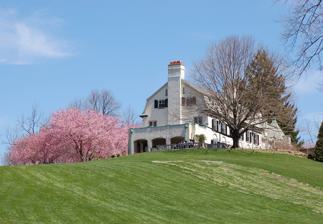
Building: Chanticleer Garden
Country: United States of America
Year built: 1912
Public garden and historic house in Pennsylvania, United States United States historic place Chanticleer U.S. National Register of Historic Places Chanticleer, the main house, April 2007 Location 786 Church Road in Wayne , Pennsylvania Coordinates 40°1′49.8″N 75°23′11.6″W / 40.030500°N 75.386556°W / 40.030500; -75.386556 Area 48 acres (19 ha) Built 1912 Architect Zantzinger, Borie and Medary Architectural style Colonial Revival, Colonial, Pastoral NRHP reference No. 84003350 Added to NRHP July 24, 1984 Chanticleer Garden is a 48-acre botanical garden built on the grounds of the Rosengarten estate at 786 Church Road in Wayne, Pennsylvania . Located on Philadelphia's historic Main Line , Chanticleer retains a domestic scale and welcomes visitors for relaxation, walking, and picnics. The grounds became open to the public in 1993. Visitors are welcome to tour the estate seasonally, from April through October. The house and grounds were added to the National Register of Historic Places in 1984. History The estate was built in 1912 as a summer cottage for Christine Penrose and Adolph G. Rosengarten Sr., the latter of whom was the head of Rosengarten & Sons , a Philadelphia pharmaceutical manufacturer that his family had founded in 1822 to produce quinine . The company merged with Merck & Co in 1927. Upon inheriting the estate in 1946, their son, Adolph G. Rosengarten Jr. established a foundation to ensure that Chanticleer would be developed as a public garden. "Chanticleer" means rooster in French . The entrance gate is crested with a carved-stone rooster; other references to roosters can be found throughout the estate. Rosengarten Jr. hired Christopher Woods, a native of Britain, to develop the garden. After Rosengarten Jr.'s death in 1990, Woods became the founding Executive Director and began a radical revision of the garden. He tore down Mr. Rosengarten's stone house to create what is now known as " The Ruin ". Today, Chanticleer consists of a collection of open lawns and large trees. Different sections of the botanical gardens include: Chanticleer House , the Main House, connecting to the entrance and Teacup Garden, which includes an open-air porch, providing a popular spot for visitors to sit and relax Asian Woods , planting for which began in 1995, after being cleared the previous year, and now hosting a variety of species native to Korea, Japan, and China, but in the style of an American woodland garden Pond Garden , a large man-made circular pond constructed in the early 1970s, acting as a mirror for the trees that surround it Teacup Garden , a small garden serving as the entrance courtyard to the property Minder Woods , a heavily vegetated area with towering red oaks and dark green pines, firs, false cypresses, and hemlocks, accessible via meandering stone paths Tennis Court Garden , the estate's old tennis court, transformed into a garden "The Ruin" Garden , the Minder House, built in 1925 and razed in 1999 to offer a series of spaces, pools, and fountains Gravel Garden , small garden spaces, connected by a series of steps, and home to a variety of species of plants that are rare to the area and climate Cutting Garden , a traditional cottage garden with a series of arches, fashioned from rebar and driftwood , for clematis and annual vines Vegetable garden , where rustic benches help frame a simple traditional American vegetable garden Bell's Run , with adjacent woods giving way to undulating lawns, a stream, and a functional 1940s waterwheel Bell's Woodland , a naturalistic garden devoted to plants indigenous to the eastern U.S. Bulb Meadow , on a hillside, highlighted by Spanish bluebells and fragile daffodils The grounds Asian Woods Ruin and Gravel Garden Plants on the Croquet Lawn in front of the main house Garden Path Landscape Wall of ruin Portion of ruin Chanticleer House Bell's Run See also Wikimedia Commons has media related to Chanticleer Garden . List of botanical gardens in the United States References